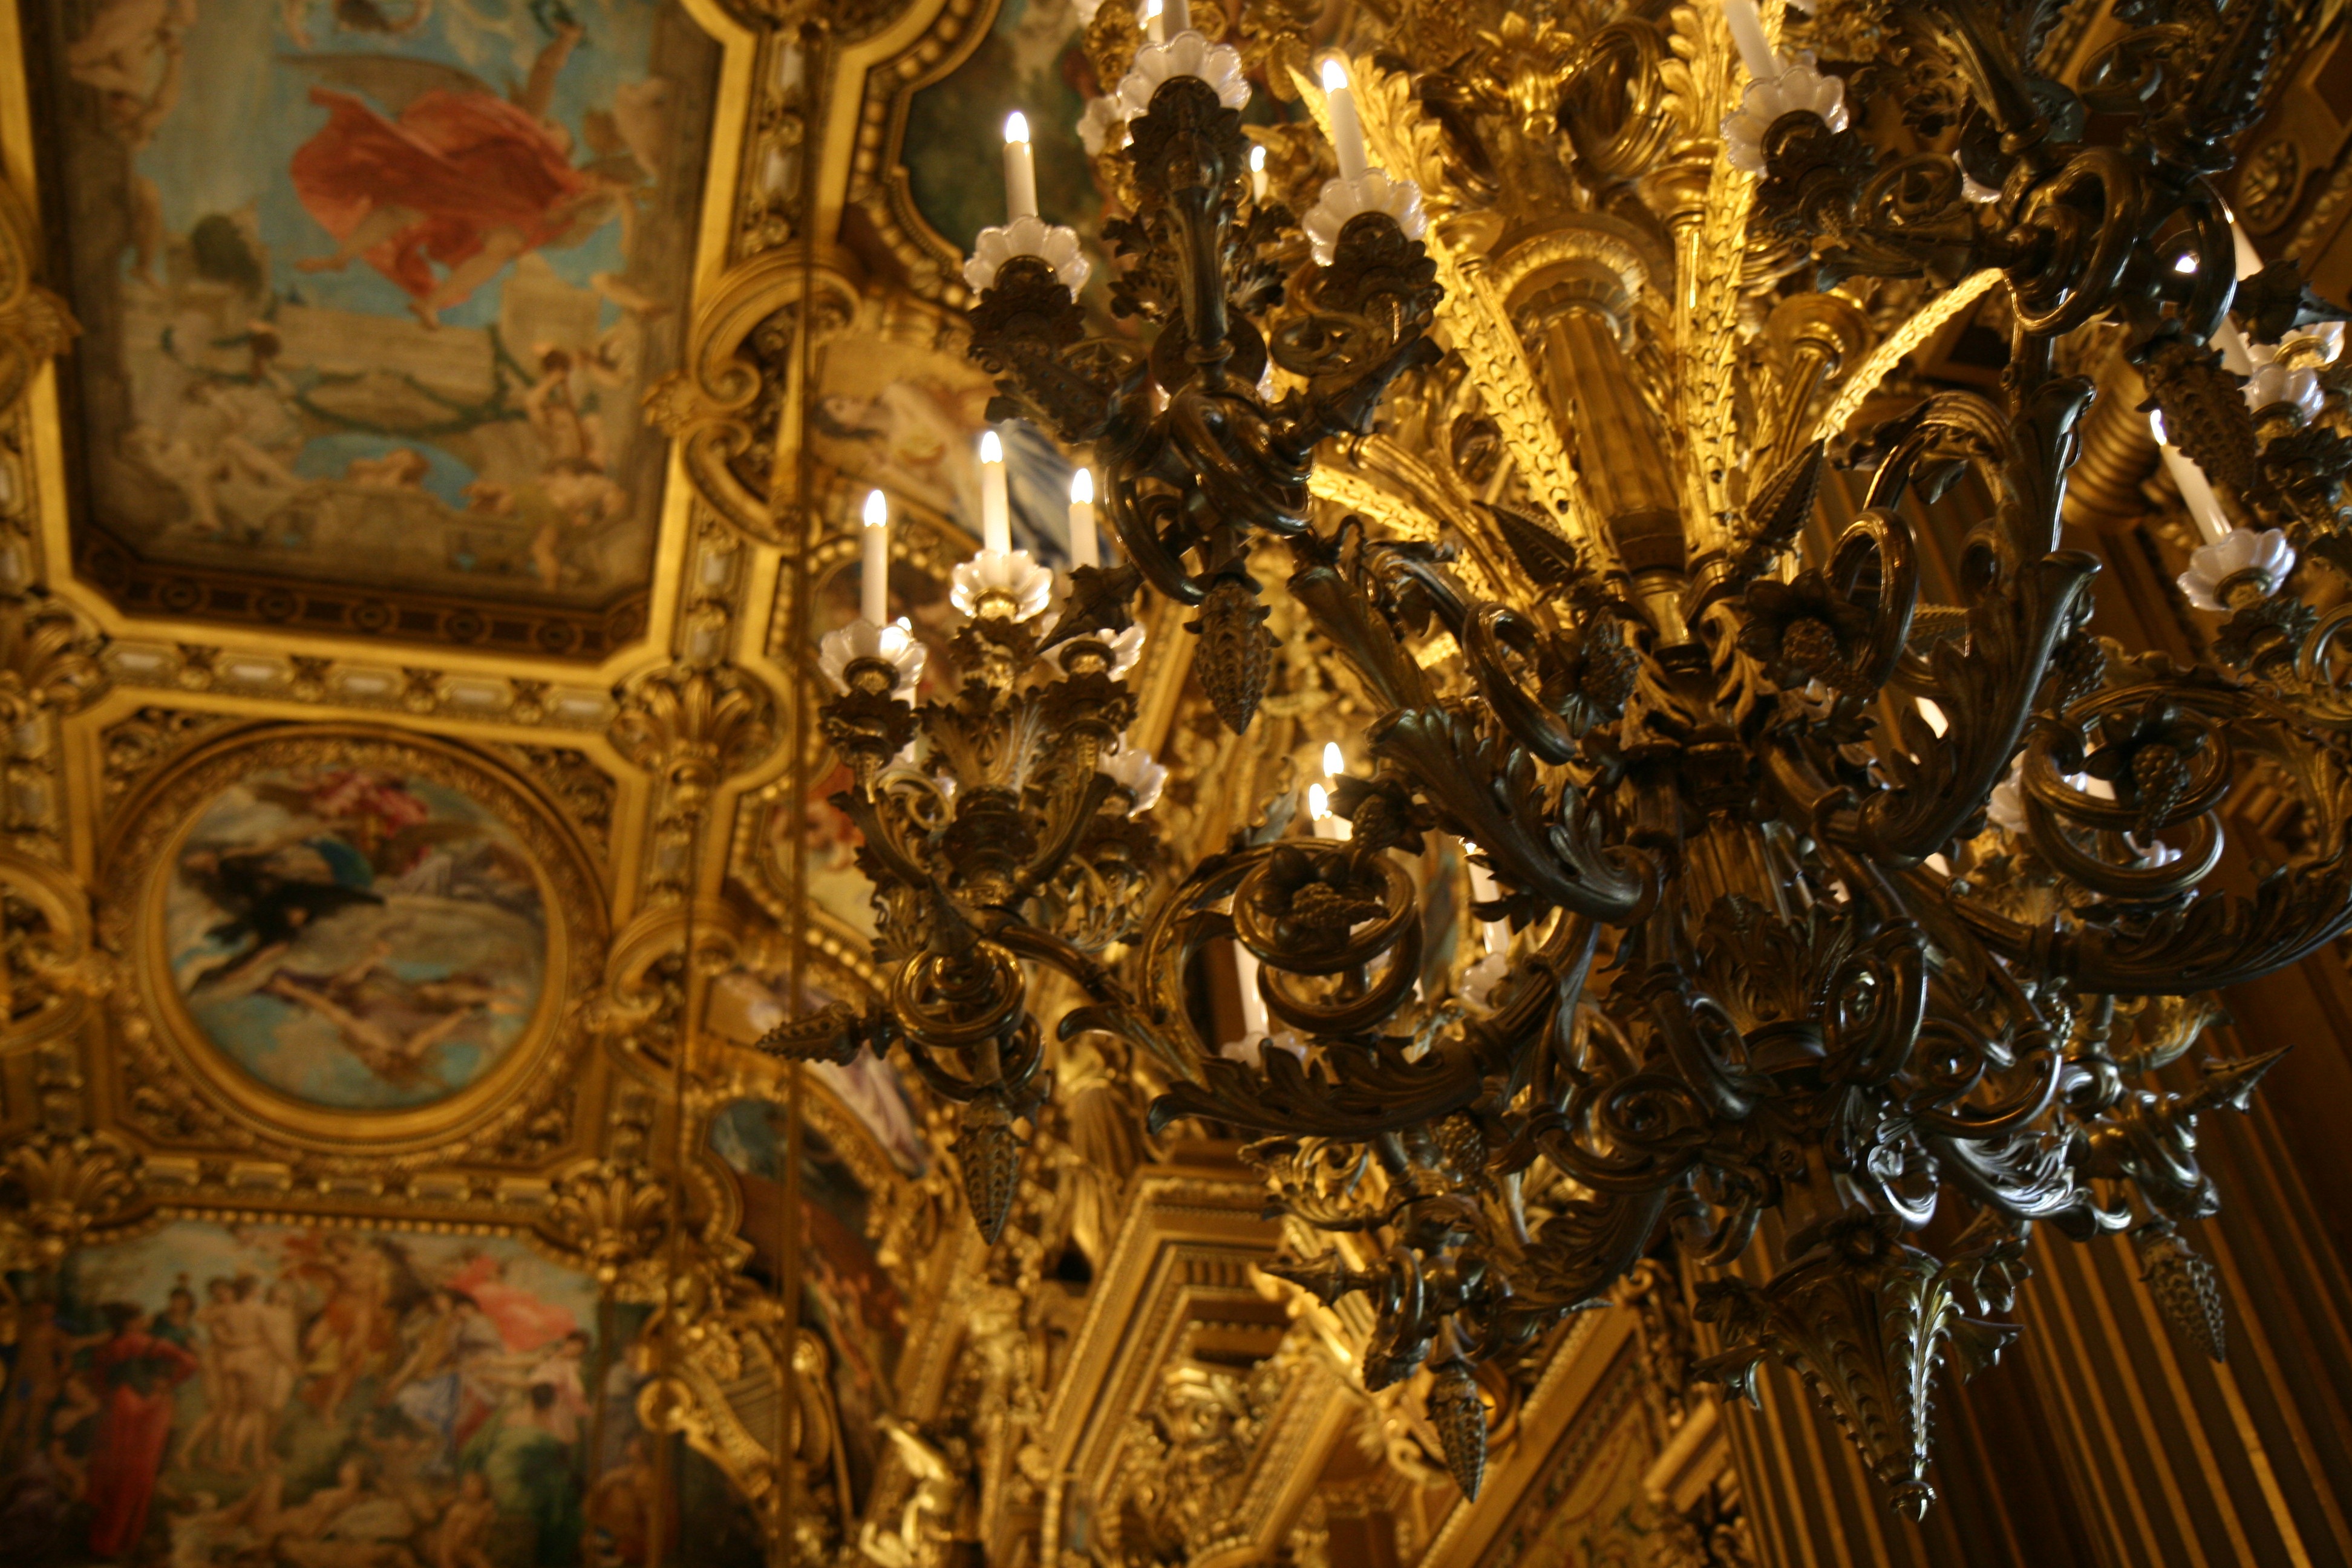
paris, ceiling, opera, lighting, light fixture, chandelier